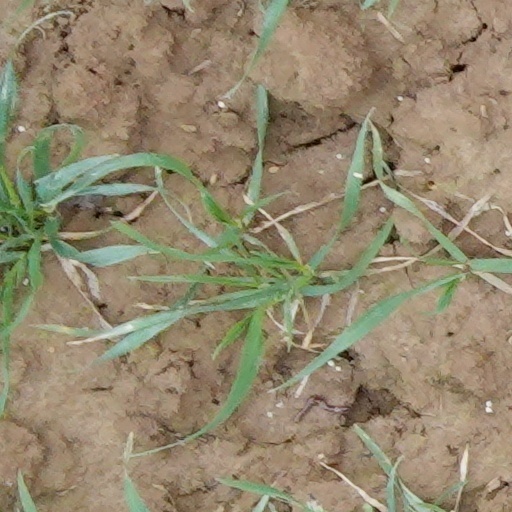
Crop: wheat